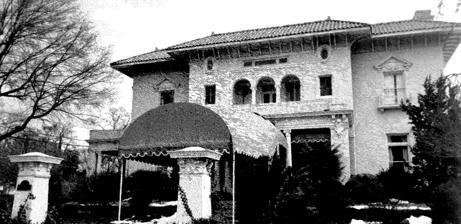
Building: John H. Adams House
Country: United States of America
Year built: 1918
Historic house in North Carolina, United States United States historic place John H. Adams House U.S. National Register of Historic Places U.S. Historic district Contributing property Show map of North Carolina Show map of the United States Location 1108 N. Main St., High Point, North Carolina Coordinates 35°58′10″N 80°0′56″W / 35.96944°N 80.01556°W / 35.96944; -80.01556 Area less than one acre Built 1918 ( 1918 ) Architectural style Italian Renaissance NRHP reference No. 00001641 Added to NRHP January 11, 2001 John H. Adams House , also known as Davis Funeral Home, is a historic home located at High Point , Guilford County, North Carolina . It was built in 1918, and is a two-story, five-bay, stuccoed frame structure in the Italian Renaissance style. It has a low pitched, deck-hipped roof with terra cotta , widely overhanging boxed eaves, and a three-bay recessed upper porch or loggia with semi-circular arches. It was listed on the National Register of Historic Places in 2001. It is located in the Uptown Suburbs Historic District . References